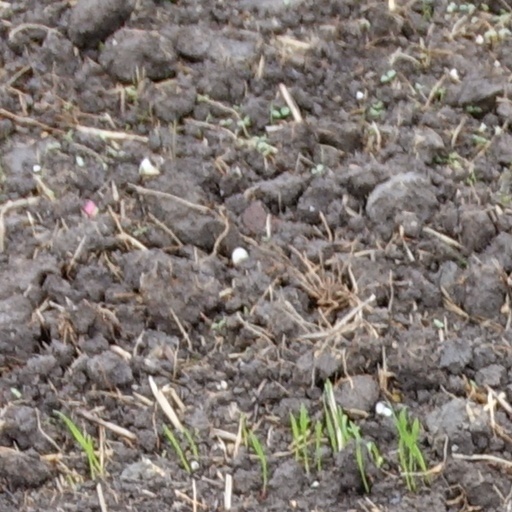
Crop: wheat